Written Hokkien

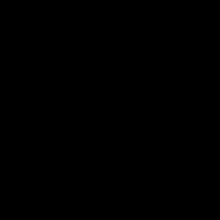
The character for the third person plural (they) in some Hokkien dialects, ("in"), is present within the Unicode Standard (U+2A736 𪜶); however only a very limited number of fonts currently support its display.

When writing Hokkien in Chinese characters, some writers create 'new' characters when they consider it impossible to use existing ones; this corresponds to similar practices in character usage in Cantonese, Vietnamese chữ Nôm, Korean hanja and Japanese kanji. These are usually not encoded in Unicode.